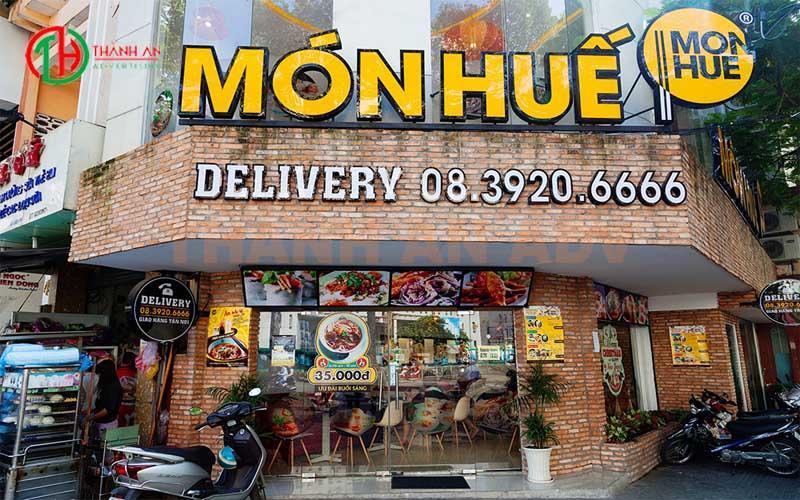
không có chiếc ô tô nào được đỗ phía trước cửa hàng món huế